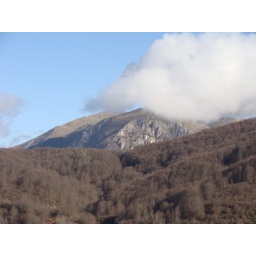
wood, mountain, cloud and sky in November